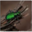
Label: beetle